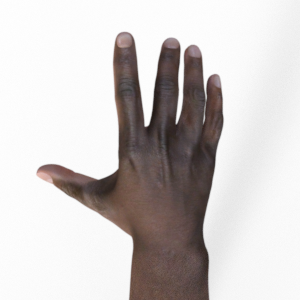
Label: paper